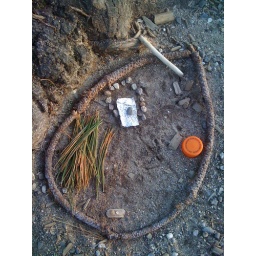
Group #3, found at the base of a large tree in an elementary school's playground.